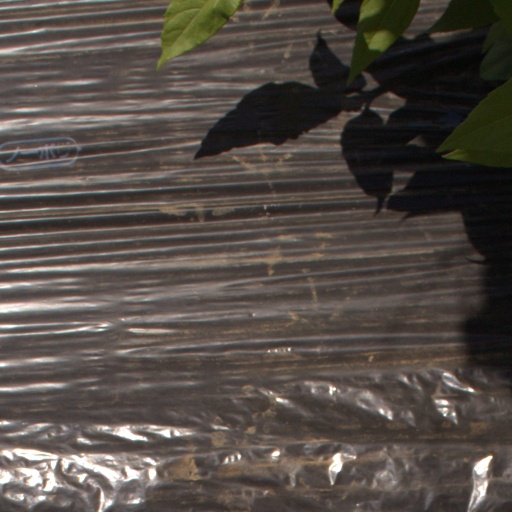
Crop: Jerusalem artichoke